248th (Welwyn) Heavy Anti-Aircraft Battery, Royal Artillery

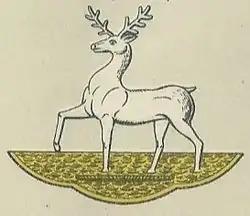
The Hertfordshire Yeomanry badge worn as a collar badge by 248 (Welwyn) HAA Battery

248th (Welwyn) Heavy Anti-Aircraft Battery, Royal Artillery (248 HAA Bty), was an air defence unit of Britain's Territorial Army (TA). Formed just before the Second World War, it fought in the Battle of France and the Swansea Blitz, and later defended London and Cyprus. It continued serving in the post-war TA until 1955.